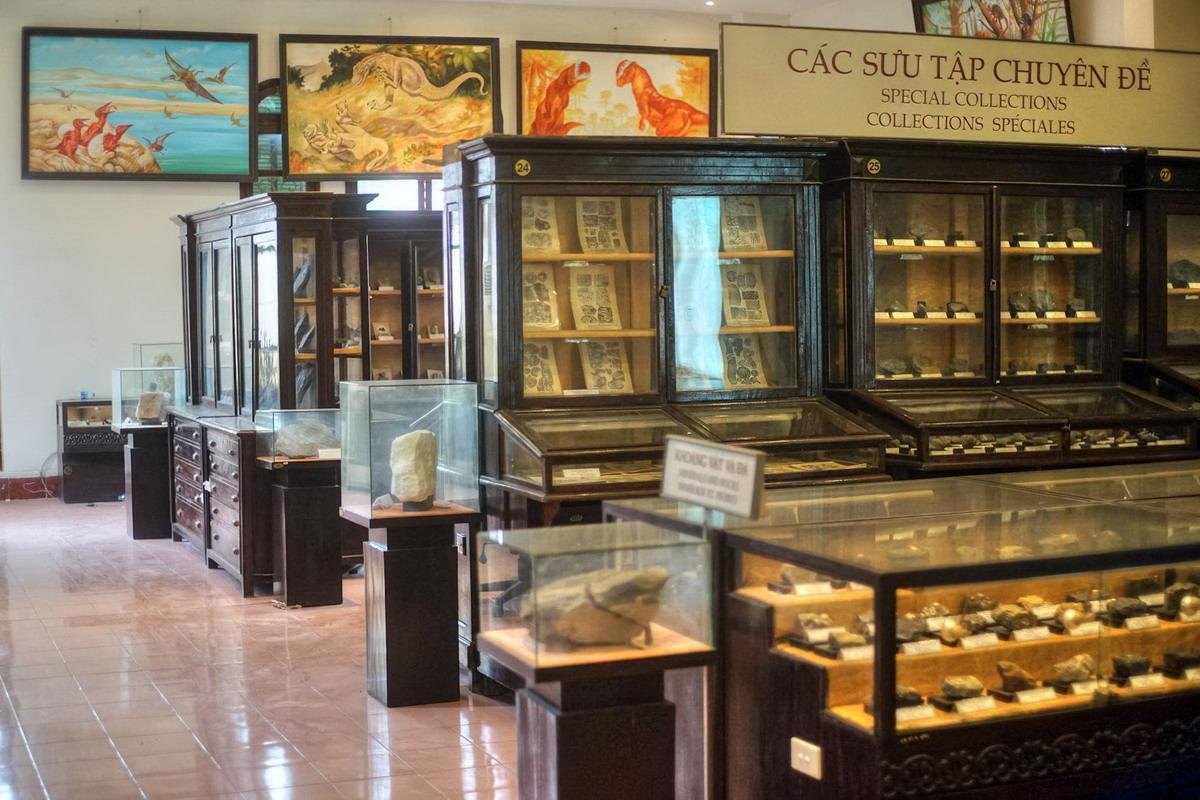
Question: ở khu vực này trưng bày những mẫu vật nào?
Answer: những mẫu vật thuộc về các sưu tập chuyên đề